The Red Head (1925 film)

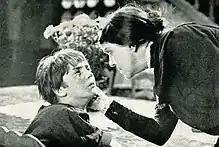

The Red Head (French: Poil de carotte) is a 1925 French silent drama film directed by Julien Duvivier and starring Henry Krauss, Charlotte Barbier-Krauss and André Heuzé. Duvivier remade it as a sound film of the same name in 1932.